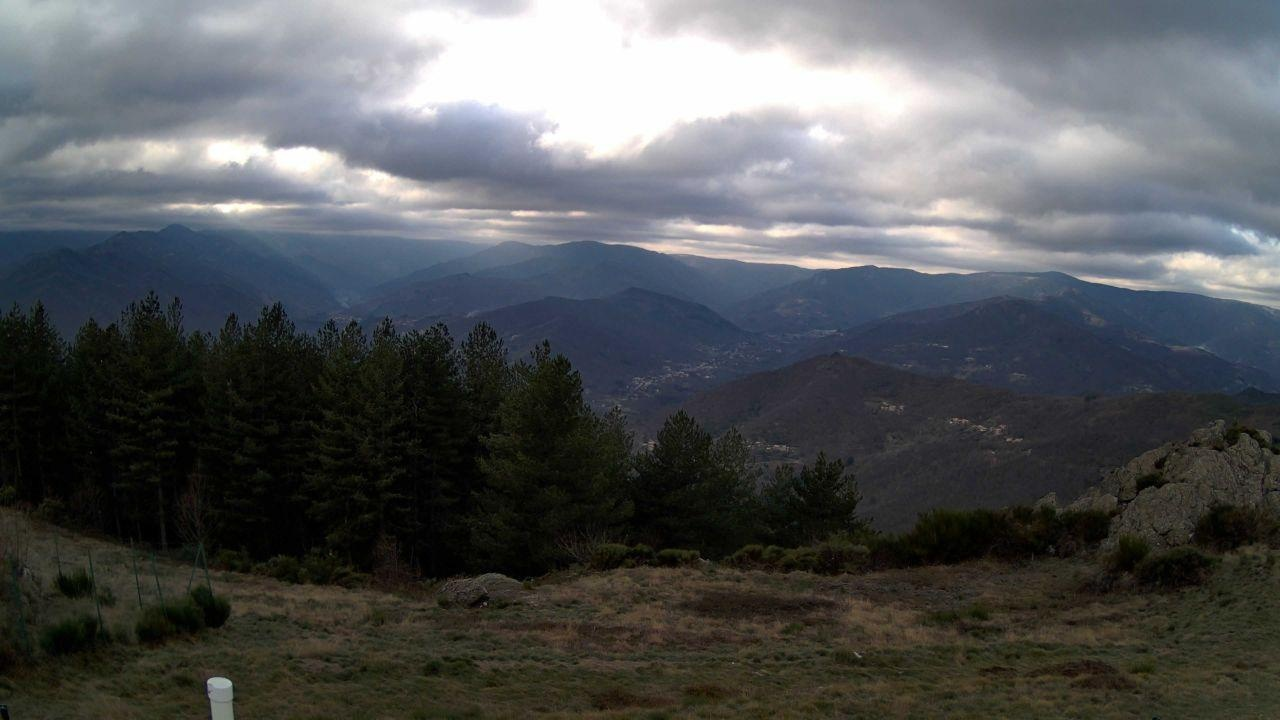
Fire: no
Smoke: yes